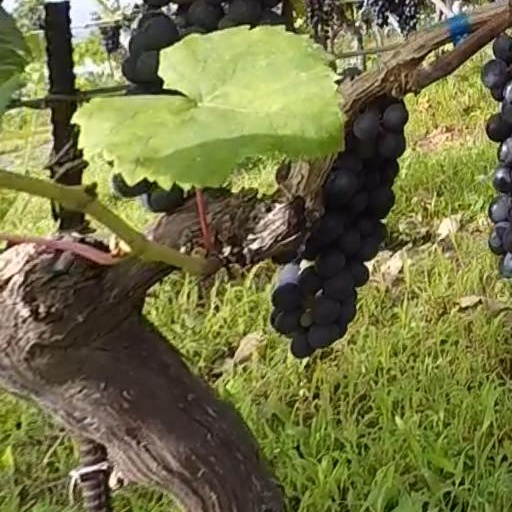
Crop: grape